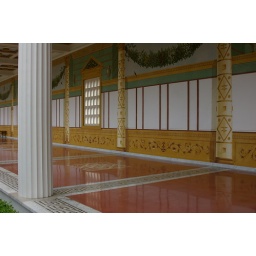
I love the ways these floors were so shiny that the walls were reflected in them.